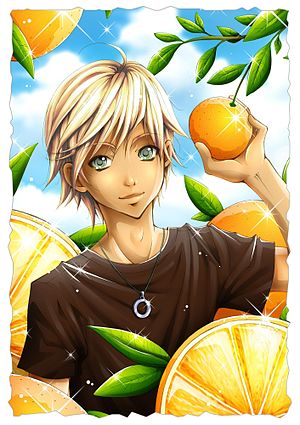
Bishounen
Eksempel på bishounen
Bishounen er den japanske betegnelse for idealbilledet på en flot, ung mand, især i manga og anime. Det kvindelige modstykke er bishoujo.